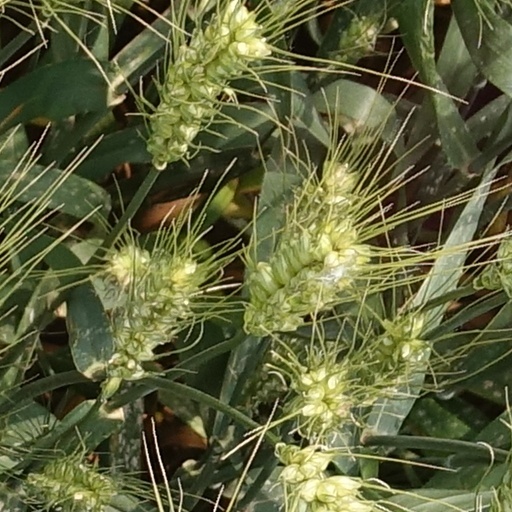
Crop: wheat